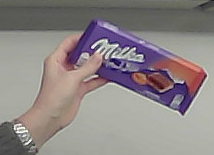
Product: milka_chocolate